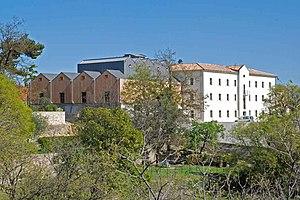
La Cascade, maison des arts du clown et du cirque (vue éloignée du bâtiment)
Bourg-Saint-Andéol est une commune française, située dans le département de l’Ardèche en région Auvergne-Rhône-Alpes. La ville est située sur la rive droite du Rhône à hauteur de Pierrelatte.